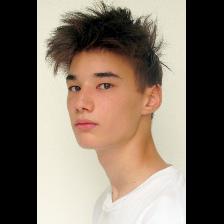
Label: Human